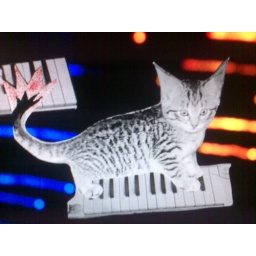
in the key of orange and blue